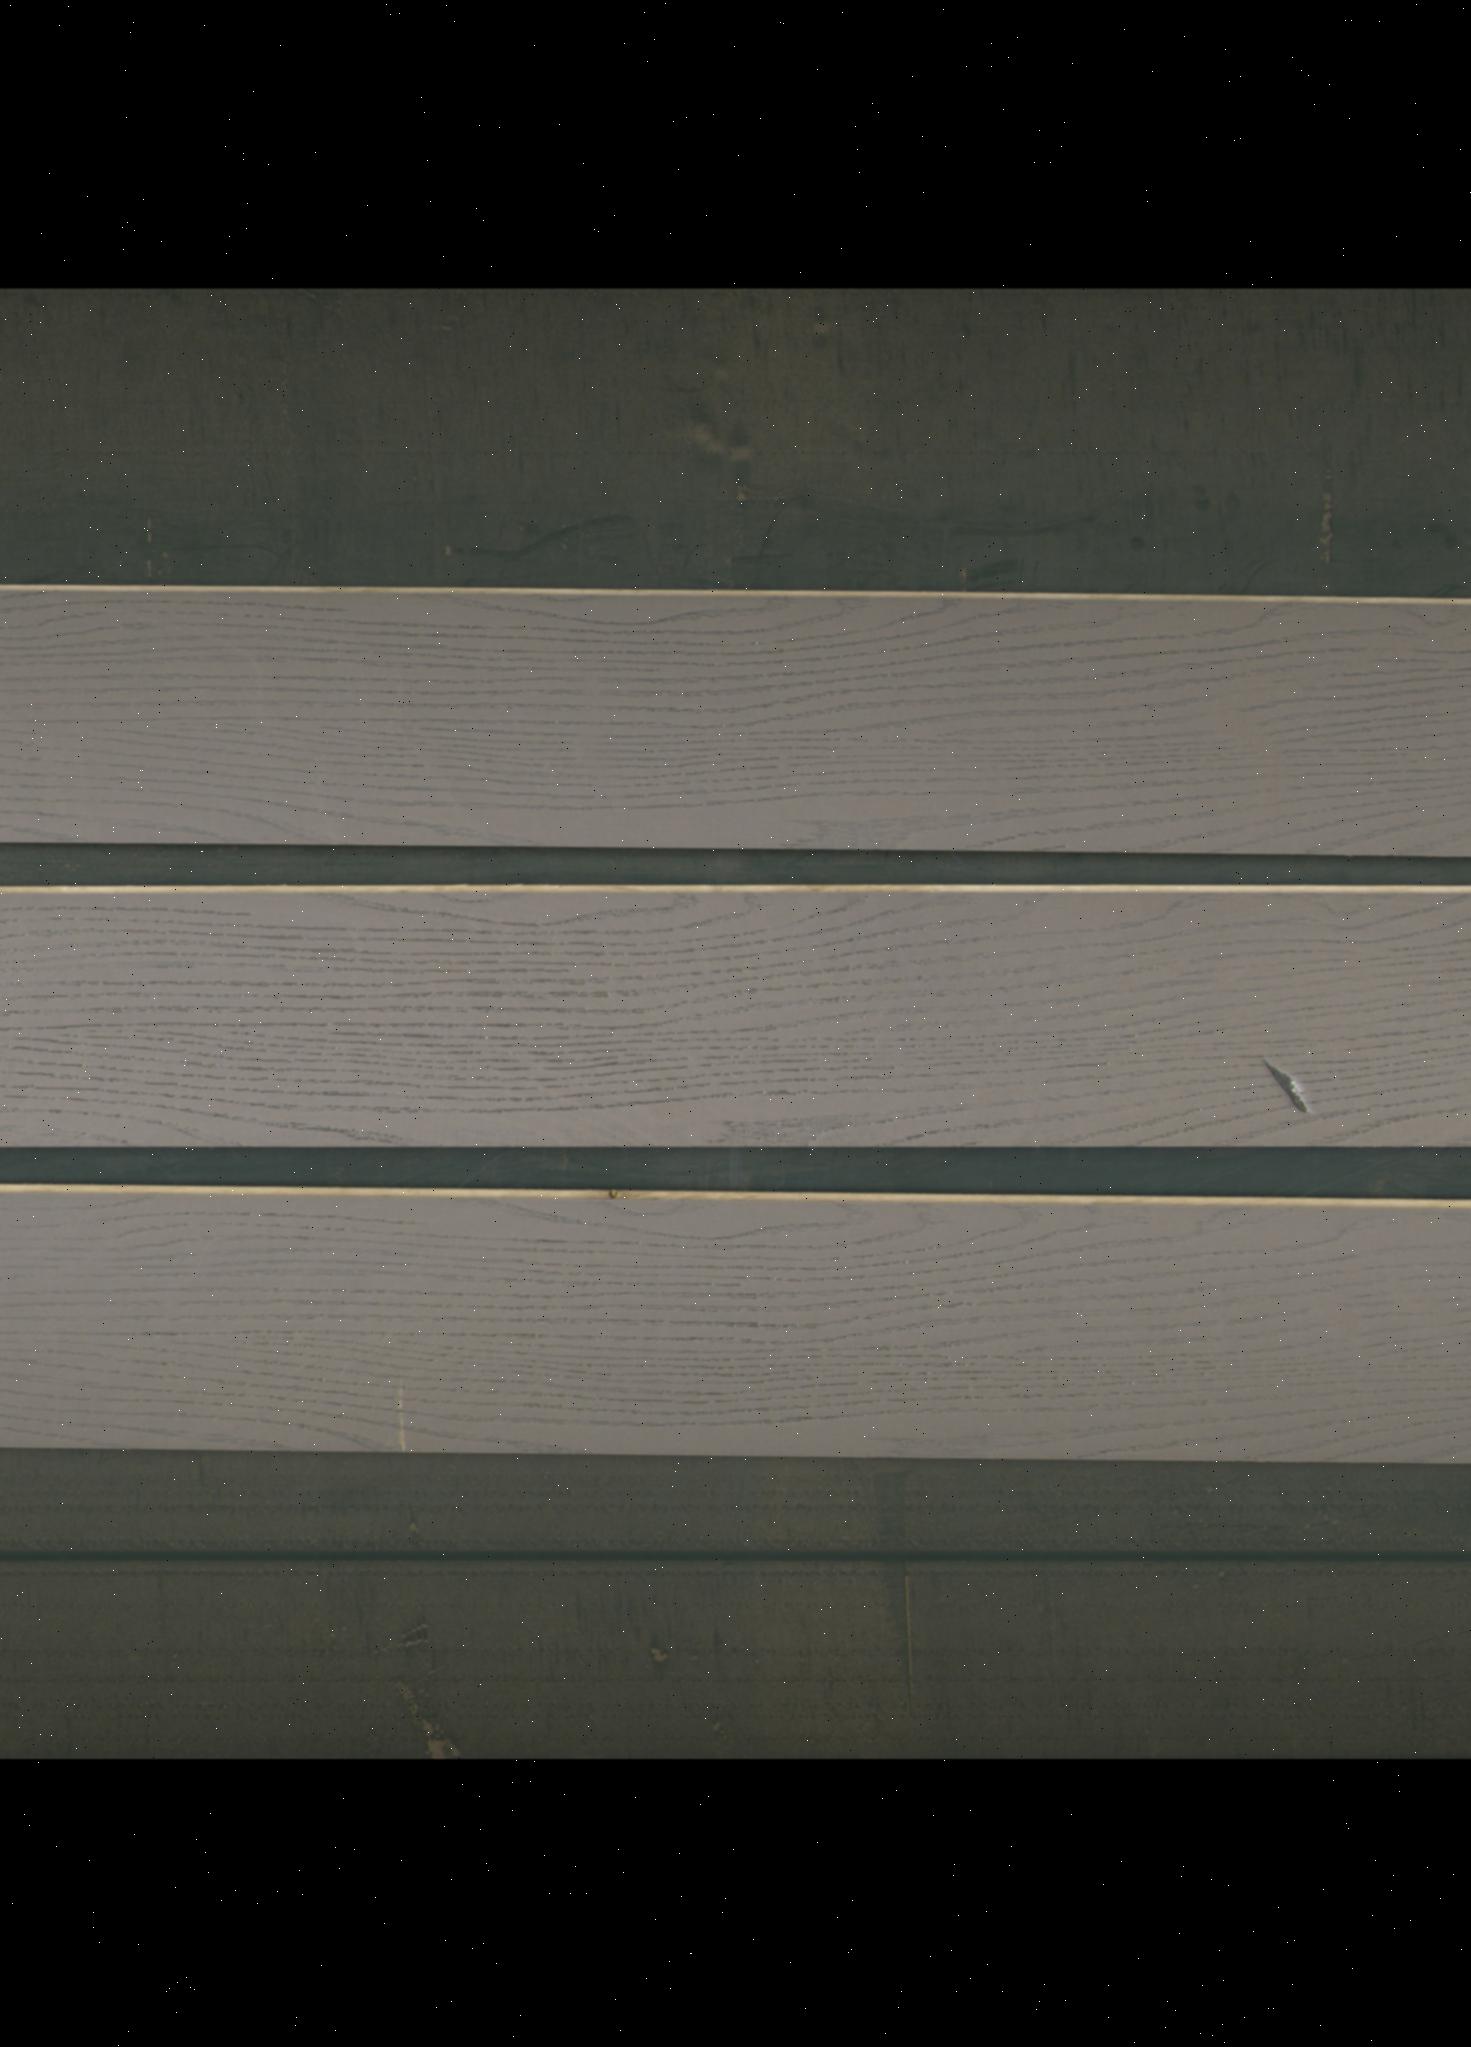
Label: mixers